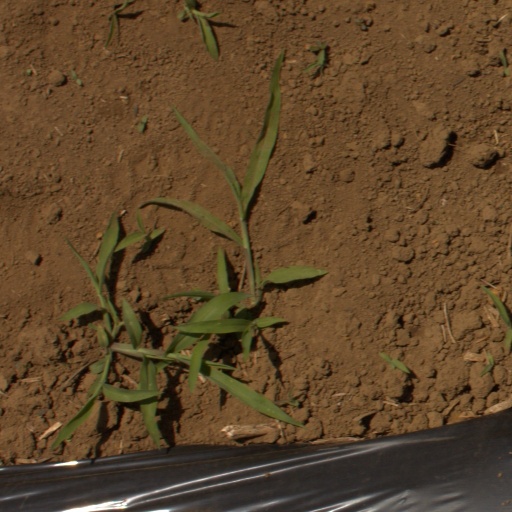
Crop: Jerusalem artichoke